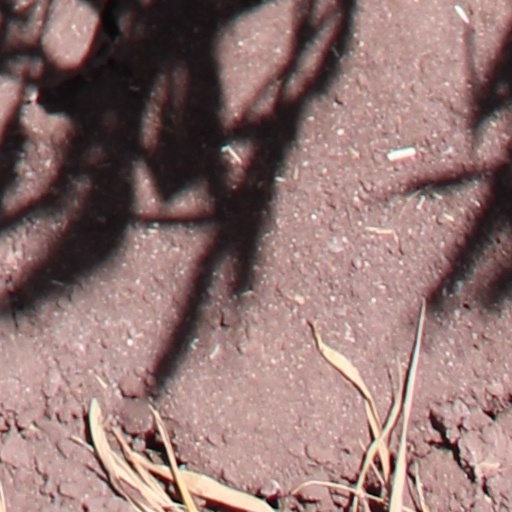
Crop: wheat